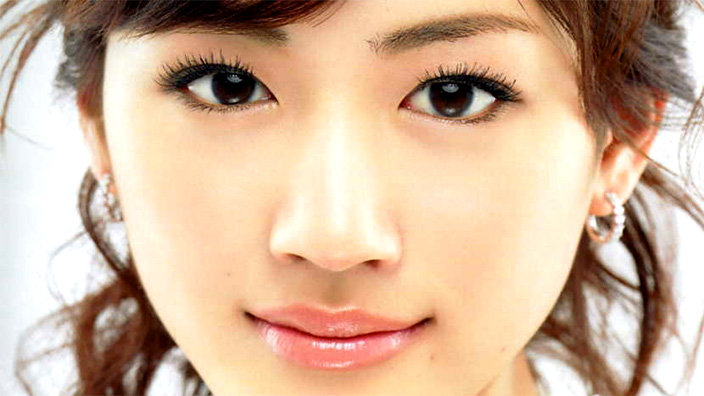
Label: Colored